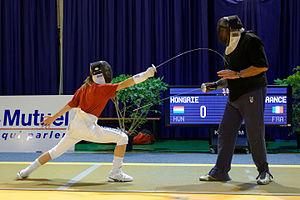
L'Italienne Valentina Vezzali prend une leçon au plastron de Giulio Tomassini à la Coupe du monde de fleuret féminin de Saint-Maur 2014.